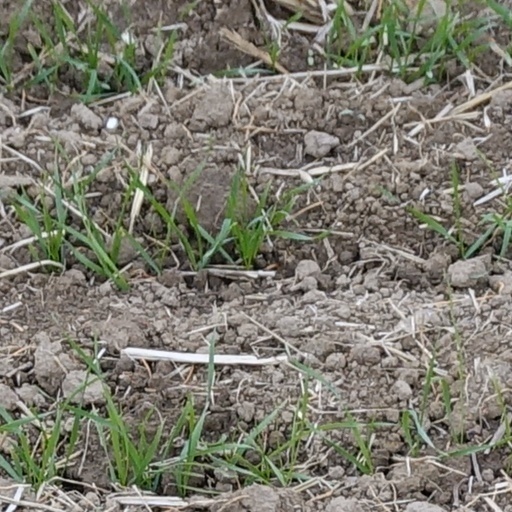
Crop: wheat